Monorail

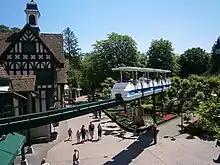
One of three monorails at Europa-Park in Rust, Germany

From the 1980s, most monorail mass transit systems are in Japan, with a few exceptions. Tokyo Monorail, is one of the world's busiest, averages 127,000 passengers per day and has served over 1.5 billion passengers since 1964. China recently started development of monorails in the late 2000s, already home to the world's largest and busiest monorail system and has a number of mass transit monorails under construction in several of cities. A Bombardier Innovia Monorail-based system is under construction in Wuhu and several "Cloudrail" systems developed by BYD under construction a number of cities such as Guang'an, Liuzhou, Bengbu and Guilin. Monorails have seen continuing use in niche shuttle markets and amusement parks.